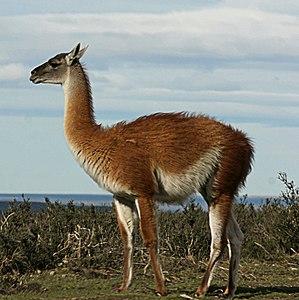
La Laguna Llancanelo est une immense étendue d'eau salée qui se trouve dans le département de Malargüe, à l'extrême sud de la province de Mendoza, en Argentine, au sein de la dépression dite de los Huarpes, dans un environnement semi-désertique. Le nom de Llancanelo signifie en Mapudungun « Perle couleur vert-azur ».
Le guanaco est un camélidé sauvage présent en Amérique du Sud. Apparenté au lama, il n'a pas été domestiqué, contrairement à ce dernier.
La province de Buenos Aires est la province la plus grande, la plus riche et la plus peuplée d'Argentine, bien que la municipalité de la ville de Buenos Aires, capitale de la République argentine n'en fasse pas partie. La province avait 15 625 084 habitants en 2010. L'agglomération du grand La Plata, sa capitale, en avait 799 523 la même année.
La cordillère de la Ramada ou cordón de la Ramada, est une chaîne de montagnes située dans la province de San Juan en Argentine, à la frontière avec le Chili. Elle fait partie de la cordillère des Andes. Son point culminant est le Mercedario.